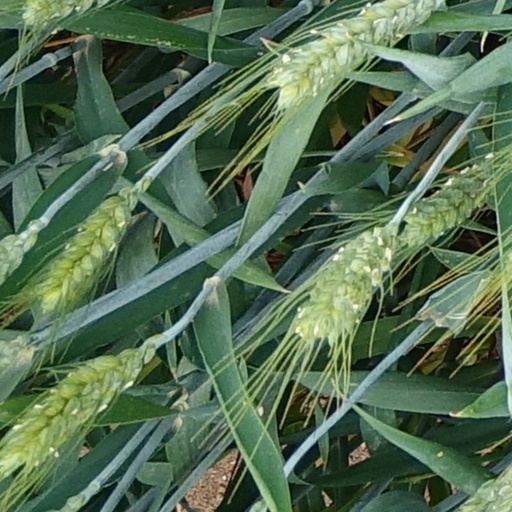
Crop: wheat